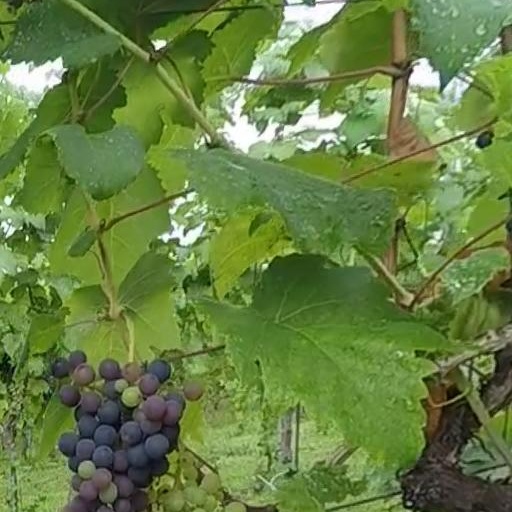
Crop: grape